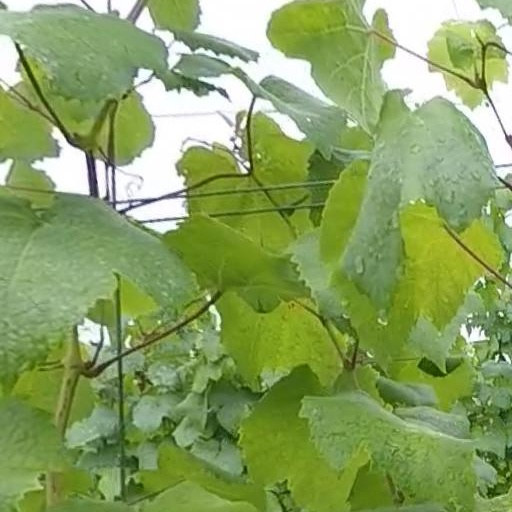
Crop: grape